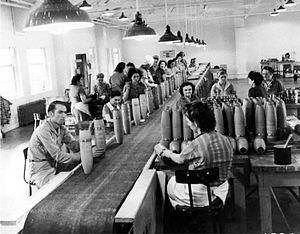
Le Redstone Arsenal est une base militaire de l'armée de terre des États-Unis adjacente à la ville d'Huntsville dans le comté de Madison, en Alabama aux États-Unis, et fait partie de la zone urbaine de Huntsville-Decatur. Elle abritait des services de l’United States Army Materiel Command, de l’Army's Aviation and Missile Command, de la Missile Defense Agency et du centre Marshall Space Flight de la NASA. Ces centres ont déménagé depuis 2010 sur ordre de la Commission de rationalisation des bases militaires. Le district de Redstone Arsenal comptait 1 946 habitants au recensement de 2010. La base emploie quotidiennement entre 36 000 et 40 000 salariés.